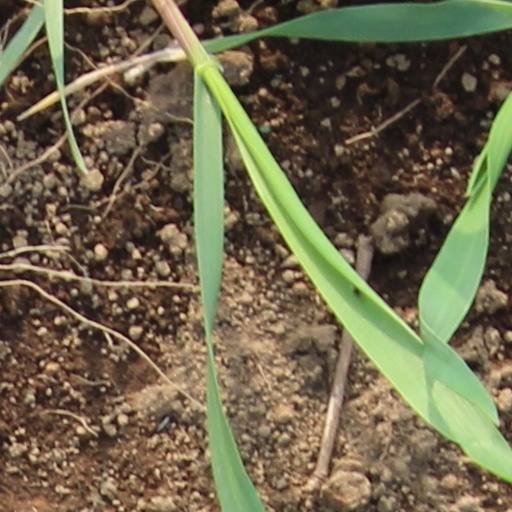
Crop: wheat